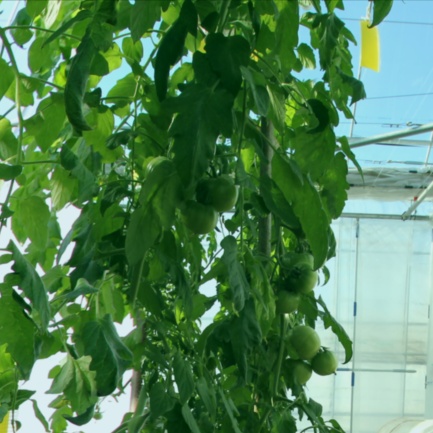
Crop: tomato